Australian Flying Corps

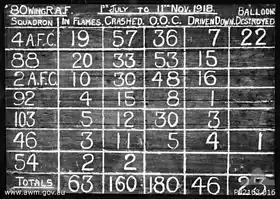
Serny, France, November 1918. A score board recording the claims for enemy aircraft destroyed by No. 80 Wing RAF from July–November 1918, including Nos. 2 and 4 Squadron AFC.

During the final Allied offensive that eventually brought an end to the war – the Hundred Days Offensive – the AFC squadrons flew reconnaissance and observation missions around Amiens in August, as well as launching raids around Ypres, Arras and Lille. Operations continued until the end of the war, some of the fiercest air-to-air fighting occurring on 29 October, when 15 Sopwith Snipes from No. 4 Squadron fought an engagement with a group of Fokkers that outnumbered them four to one. In the ensuing fighting, the Australians shot down 10 German aircraft for the loss of just one of their own. During their time along the Western Front, the two fighter squadrons – No. 2 and 4 – accounted for 384 German aircraft, No. 4 taking credit for 199 and No. 2 for 185. The squadron were also credited with 33 enemy balloons destroyed or driven down. No. 3 Squadron, operating in the corps reconnaissance role, accounted for another 51 aircraft.